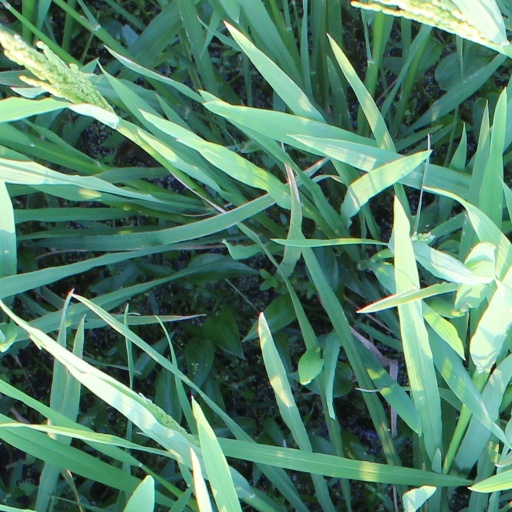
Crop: rice